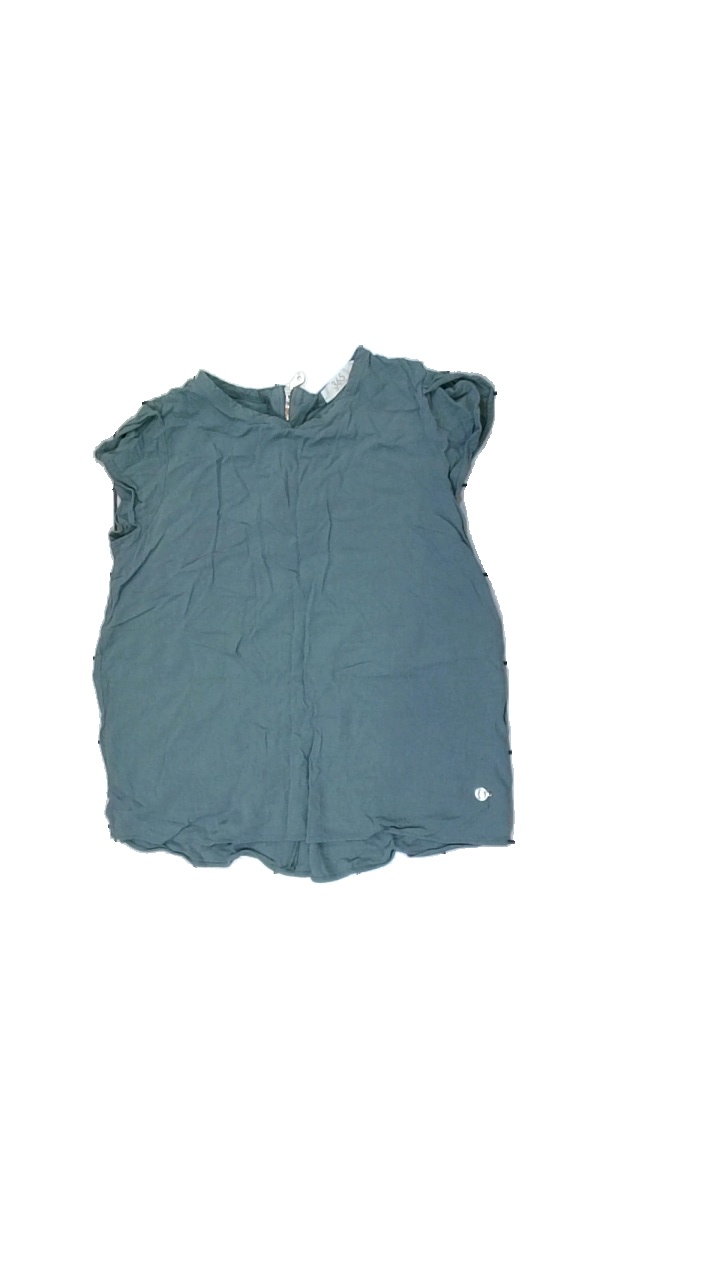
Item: Top (Ladies)
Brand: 365
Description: grön top med korta ärmar, dragkedja bak, skrynklig
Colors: Green
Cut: Regular
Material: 100% viscose
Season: All
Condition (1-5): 4
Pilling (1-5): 5
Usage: Reuse
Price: <50